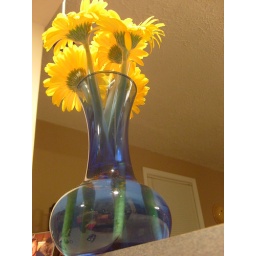
I loved the yellow daisies in my blue vase the second I put them in there.